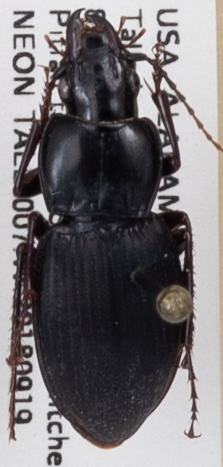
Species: Cyclotrachelus convivus
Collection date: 2018-09-19
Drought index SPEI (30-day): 0.246
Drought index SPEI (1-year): -0.006
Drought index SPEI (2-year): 0.47